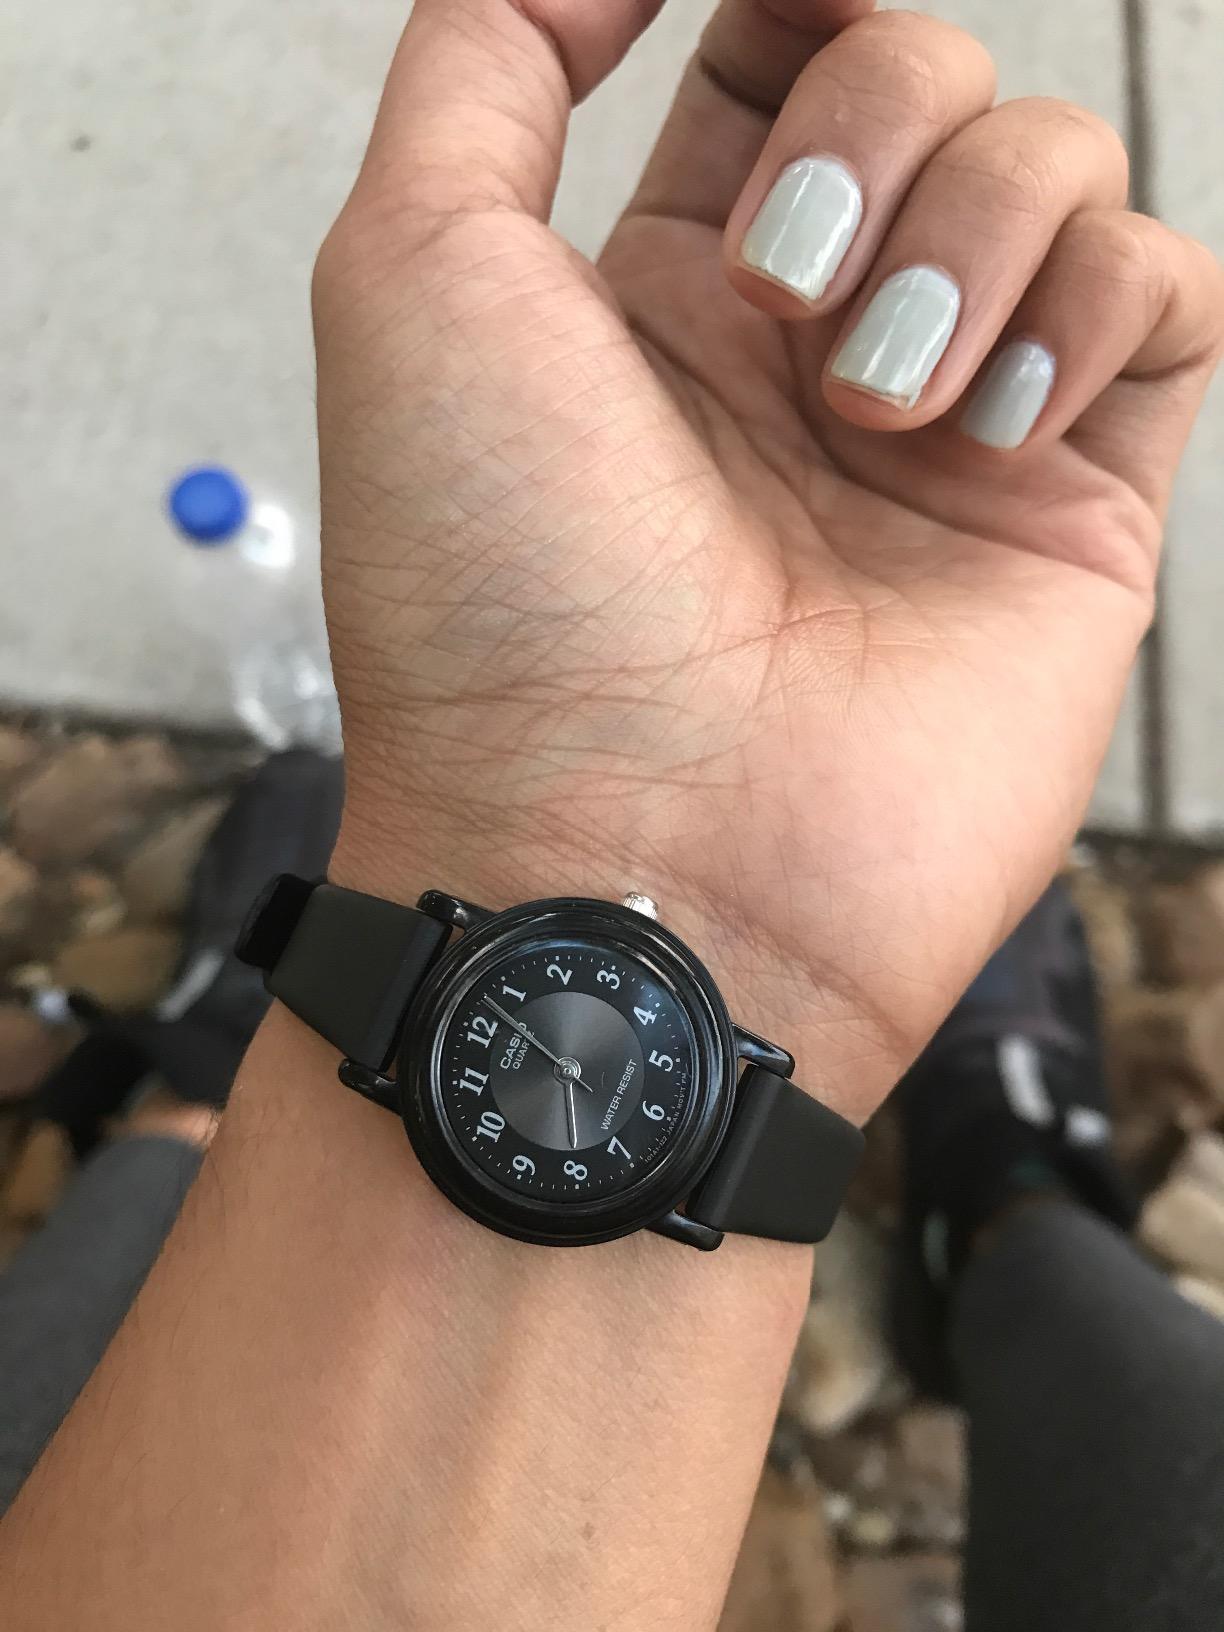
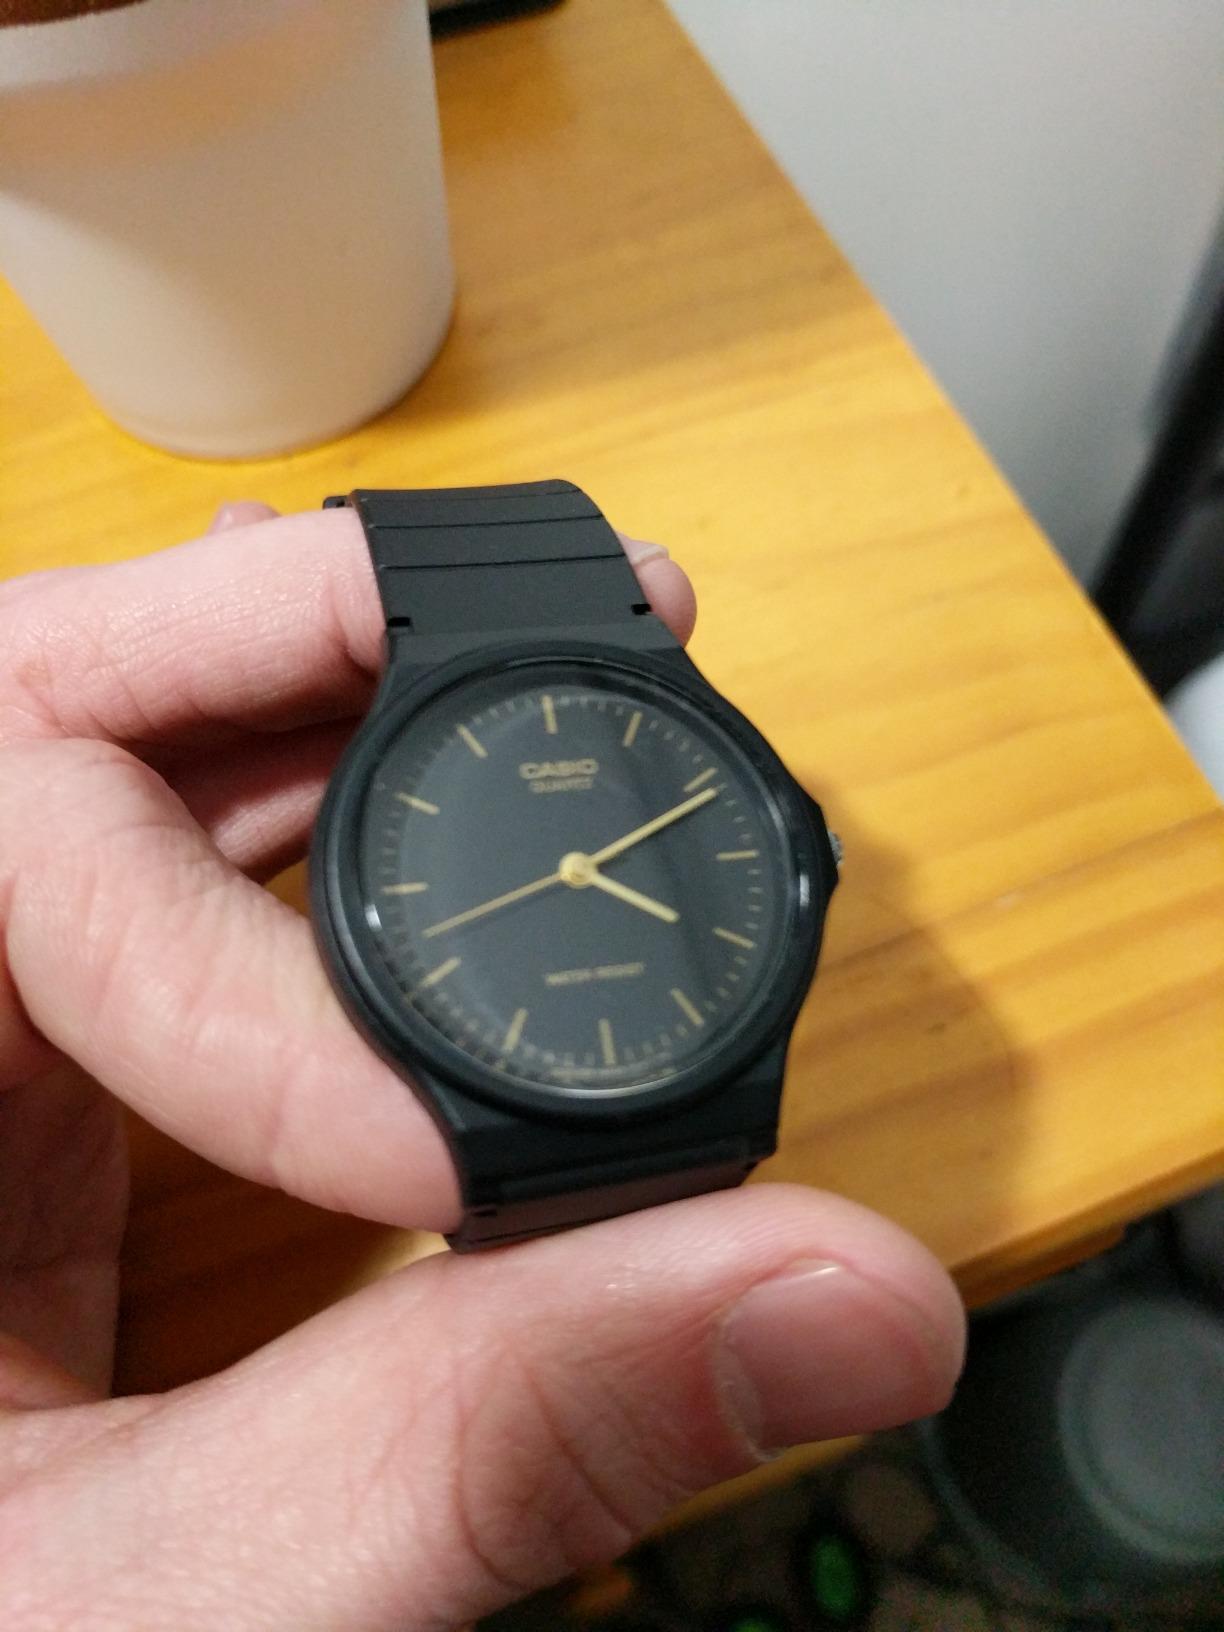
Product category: accessories_watch
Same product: no